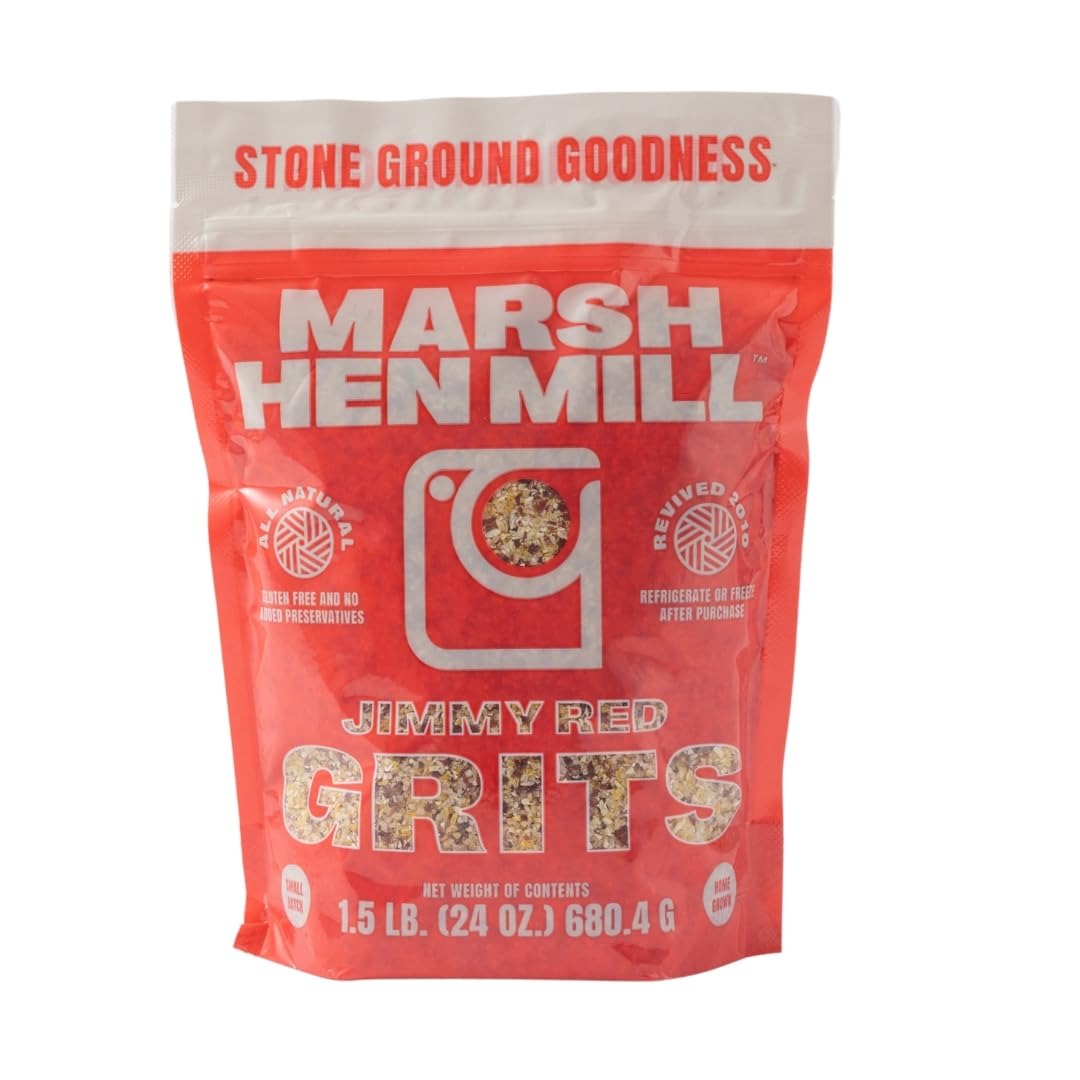
Item Name: Marsh Hen Mill Jimmy Red Grits Pure, Gluten Free Old Fashioned Stone Ground Grits | No Preservatives | Natural Authentic Southern Heirloom Corn Grits with Hearty, Fruity, Nutty Flavor | 24 Oz Pack
Bullet Point 1: Historical Revival: Marsh Hen Mill's Old Fashioned Grits are a triumph in preserving Southern heritage; Cultivated for eight years on Edisto Island, this almost-extinct variety, revived by Greg, brings forgotten goodness back to life
Bullet Point 2: Pure Goodness: These Stone Ground Grits are crafted from pure corn grits, offering an authentic, natural essence; Enjoy gluten free grits, catering to dietary preferences without compromising on taste; A versatile ingredient for wholesome, hearty meals
Bullet Point 3: Rich Flavor Profile: Indulge in the aromatic richness of Jimmy Red Cracked Corn, known for their hearty, fruity, and nutty notes; Elevate your meals with a unique depth of flavor
Bullet Point 4: Slow Food Acclaim: Recognized by Slow Food USA as one of the most intriguing heirloom organic grit varieties, These instant grits bring a rich, sweet corn taste to your culinary creations
Bullet Point 5: Versatile Gourmet Delight: From Southern grits breakfast bowls to gourmet side dishes, explore the endless possibilities of these stone-ground grits; Their enticing aroma and rich flavor enhance a variety of dishes
Bullet Point 6: Package Contents: 1 Unit of Marsh Hen Mill Jimmy Red Grits - 24 Oz Pack
Product Description: <p>Marsh Hen Mill Jimmy Red Grits are an heirloom variety, cultivated for eight years on Edisto Island to revive a nearly lost Southern staple. These stone ground grits offer a rich, hearty, fruity, and nutty flavor, perfect for creating old fashioned grits dishes. Naturally gluten-free and free from preservatives, they retain their deep red-speckled color and authentic Southern taste. Enjoy them as a warm, comforting Southern grits breakfast, a gourmet side dish, or in classic recipes like shrimp and grits. Recognized by Slow Food USA, these heirloom corn grits bring a taste of history to your table. Whether you're a home cook or a professional chef, Marsh Hen Mill Jimmy Red Grits deliver exceptional quality and flavor for any meal.</p><p><b><br>Marsh Hen Mill Jimmy Red Grits Features:</b></p><ul><li>Heirloom Variety Grown on Edisto Island</li><li>Stone Ground Grits for Authentic Texture &amp; Flavor</li><li>Naturally Gluten-Free &amp; Free from Preservatives</li><li>Hearty, Fruity, Nutty Flavor for Rich Taste</li><li>Perfect for Southern Breakfast Grits, Side Dishes &amp; Gourmet Meals</li><li>Recognized by Slow Food USA for Culinary Excellence</li></ul><p><br><b>Who are we: </b>At Marsh Hen Mill, we honor the agricultural heritage of South Carolina’s low country by crafting heirloom grains, stone-ground products, and artisanal pantry staples with a commitment to sustainability and tradition. As a family-owned brand, we ensure our non-GMO, minimally processed ingredients retain their authentic flavor and nutritional value. From Carolina Gold Rice to stone-ground grits, we bring history to your table, delivering exceptional quality for both home cooks and professional chefs.</p>
Value: 24.0
Unit: Ounce

Price: 15.99